Legong (film)

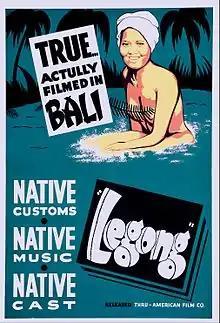
Theatrical poster

Legong: Dance of the Virgins is a 1935 synchronized drama travelogue sound film in color, one of the last feature films shot using the two-color Technicolor process, and one of the last films shot by a major Hollywood studio without any dialogue. While the film has no audible dialog, it was released with a synchronized musical score with sound effects. It is a drama based on a Balinese native tale, with travelogue elements depicting Balinese culture. "Legong" and the follow-up travelogue drama "Kliou, the Killer" (once believed lost) were the last mainstream silent films to be released in the US.